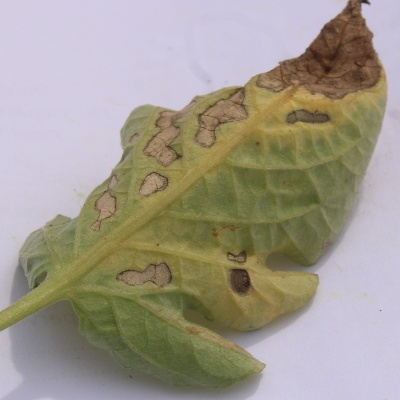
Crop: Tomato
Condition: septoria leaf spot